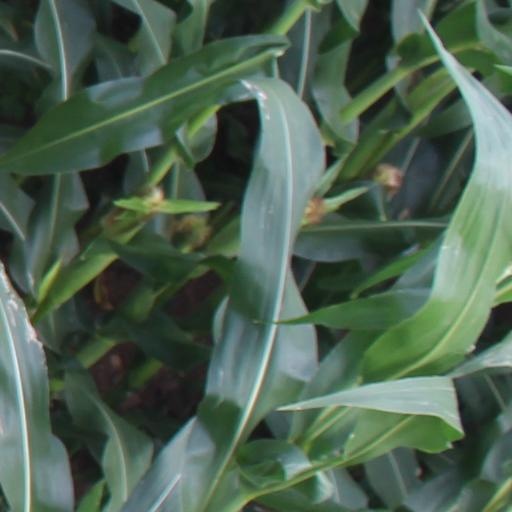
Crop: maize; corn